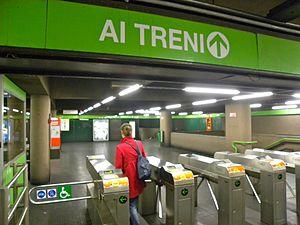
Porta Genova est une station de la ligne 2 du métro de Milan, située à Milan, en correspondance avec la gare de Milano Porta Genova.